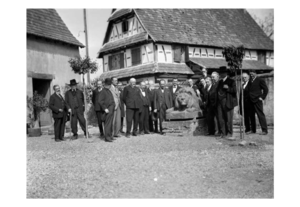
les amis artistes d'Alfred Marzolff autour du lion (déplacé à Haguenau) au domicle du sculpteur à Rountzenheim photographié par Lucien Blumer
Alfred Marzolff est un sculpteur et médailleur français, né le 4 mars 1867 à Strasbourg et mort le 4 mai 1936 à Rountzenheim. Professeur à l'École des arts décoratifs de Strasbourg et membre du cercle de Saint-Léonard animé par le peintre et marqueteur Charles Spindler, il est l'auteur d'une soixantaine d'œuvres, surtout visibles à Strasbourg et dans plusieurs localités alsaciennes, mais certaines de ses réalisations furent détruites pendant l'annexion de l'Alsace.